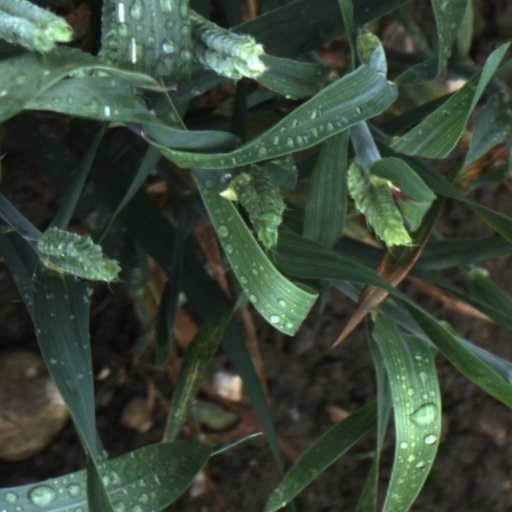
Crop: wheat